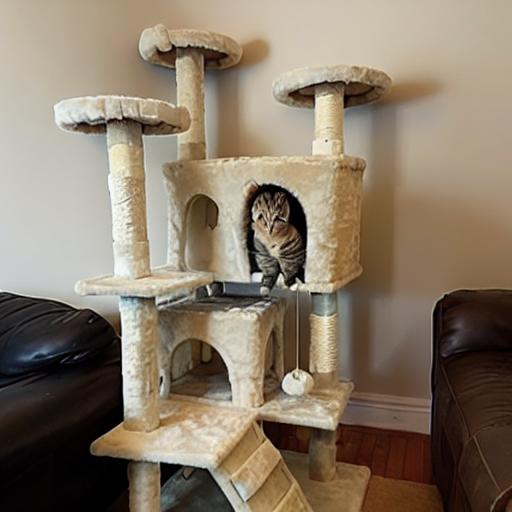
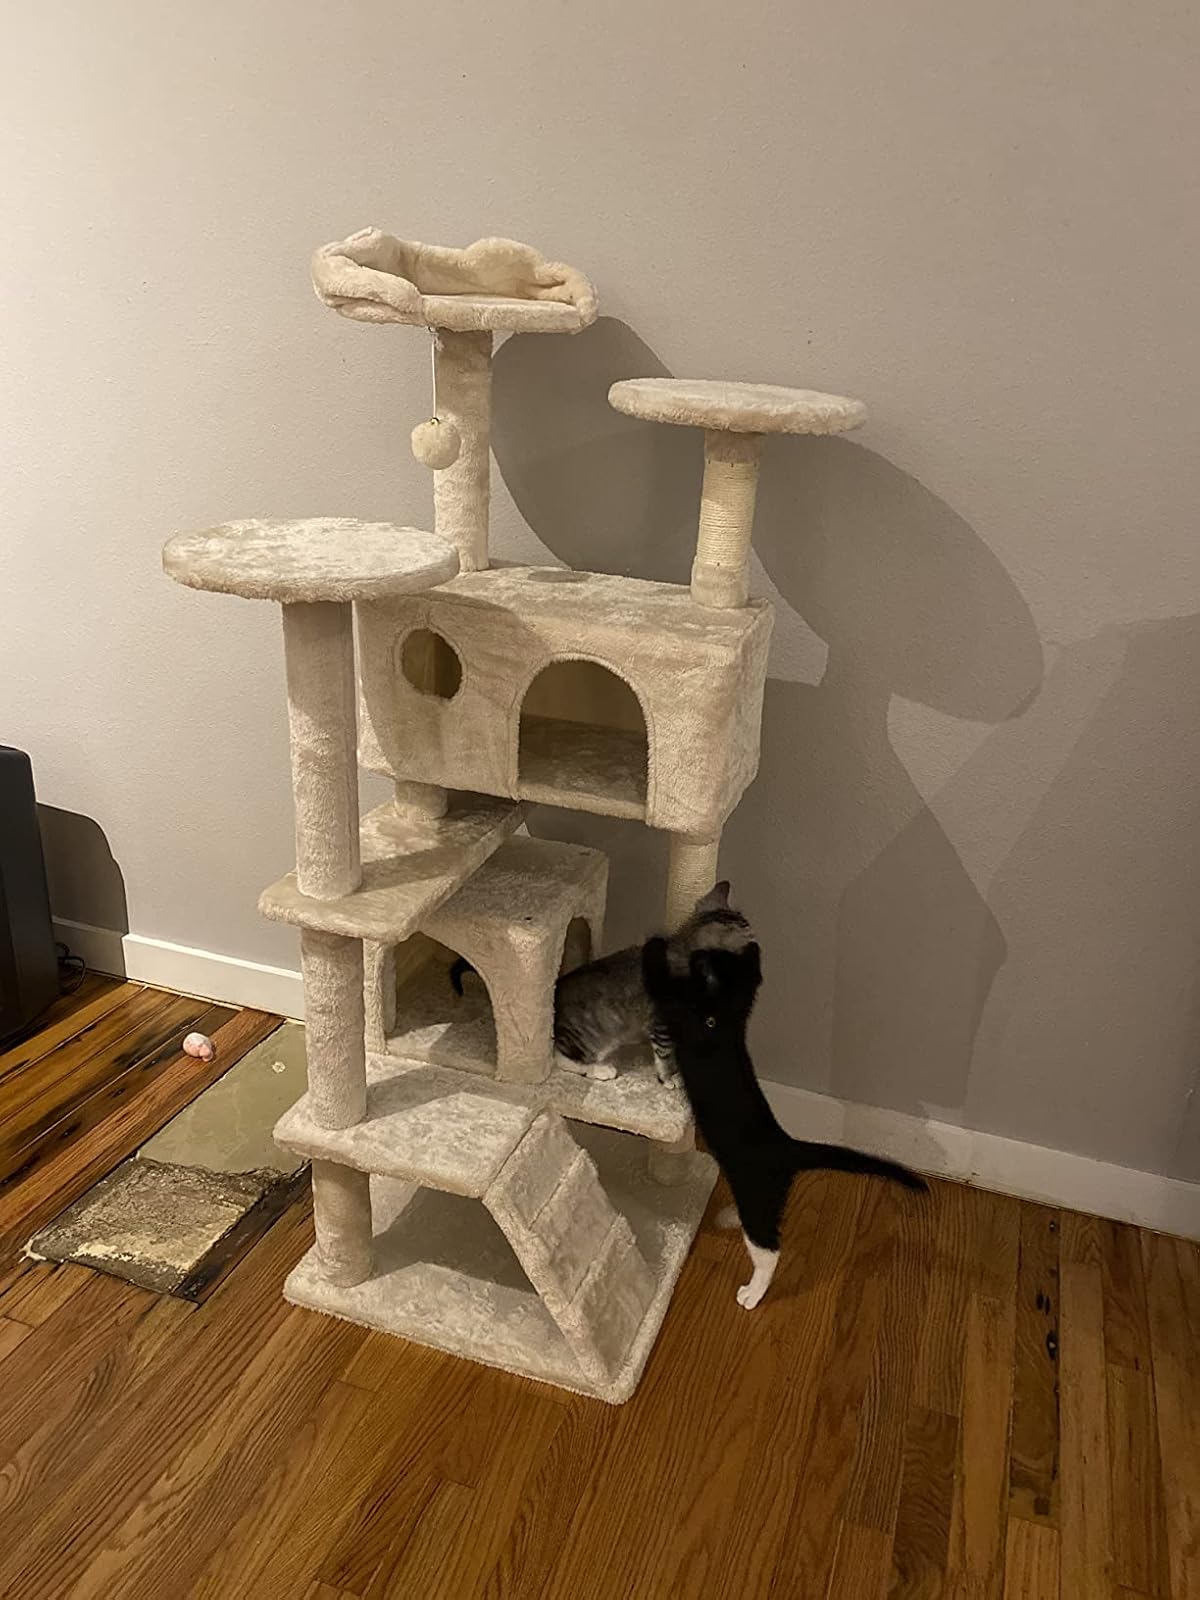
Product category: items_cat tree
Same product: no